Chiapa de Corzo, Chiapas

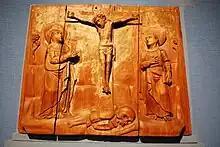
Panel from the original main altar of the Santo Domingo Church

After the conquest, the town was refounded with the name of Villa Real de Chiapa by a large "Ceiba pentandra" tree, called "La Pochota" as the first European city in Chiapas. However, the hot climate of the area did not entice many Spanish to stay. Most instead went to the northeast into the cooler mountains to found another city, today San Cristobal. The mountain city would be founded as Chiapa de los Españoles, while Villa Real de Chiapa would become known Chiapa de los Indios, left to the indigenous and monks there to evangelize them. Despite this, the city would remain one of the most important for the first 200 years of colonization. While it was an encomienda at first, it became a dependency of the Spanish Crown in 1552, changing its name to Pueblo de la Real Corona de Chiapa de Indios. The developers of the area were Dominican friars, who followed the ideals of Bartolomé de las Casas in neighboring San Cristobal. They worked to protect the indigenous against the abuses of the Spanish colonizers, allowing them to gain the trust of the local people and convert them to Christianity. They also taught the local indigenous crafts such as European pottery methods, fireworks making and rope making. The Dominicans also built many of the landmarks of the town such as the La Pila fountain. This protection and the very high percentage of indigenous population in the colonial period allowed for many indigenous names to survive to the present day. Along with surnames such as Grajales, Castellanos, Marino Hernández, there is Nandayapa, Tawa, Nuriulú, Nampulá and Nangusé among others.